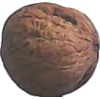
Label: Walnut 1